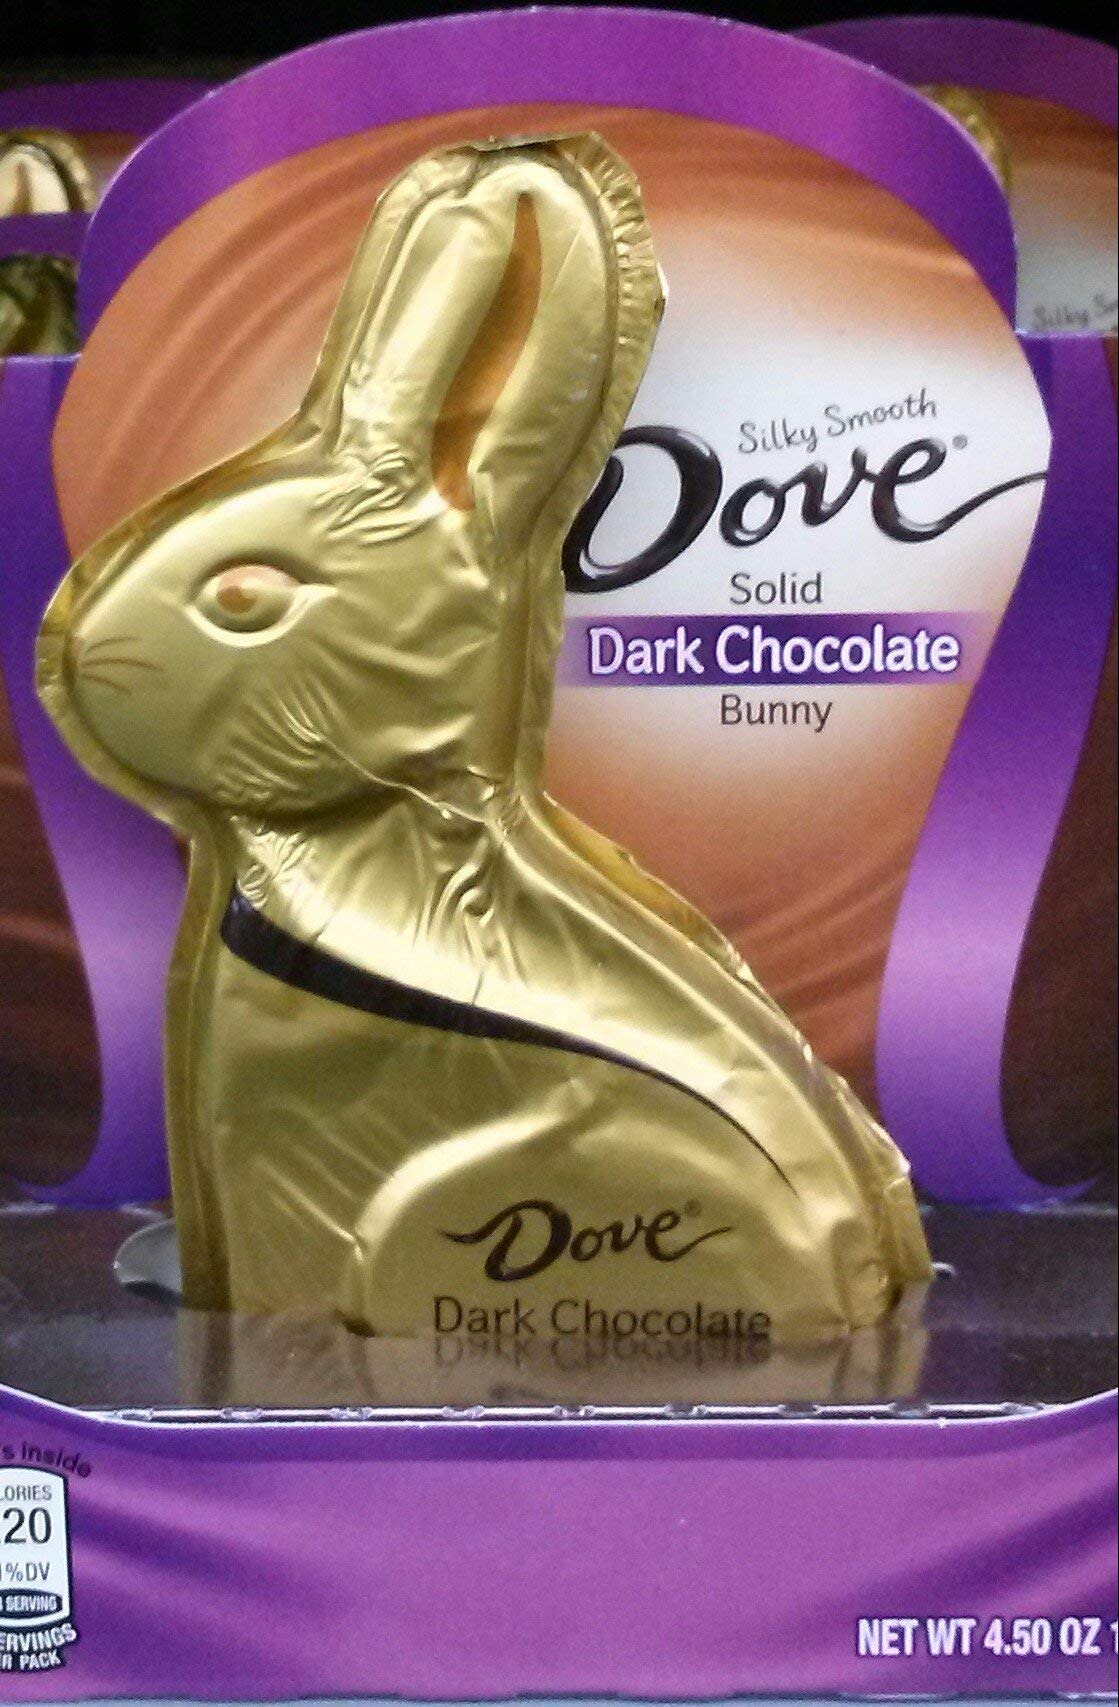
Item Name: Dove Silky Smooth Dark Chocolate Solid Easter Bunny, 4.5 Ounce
Bullet Point: Dove Silky Smooth Solid Dark Chocolate Bunny 4.5oz -1
Product Description: Candy And Chocolate Bars
Value: 4.5
Unit: Ounce

Price: 4.48